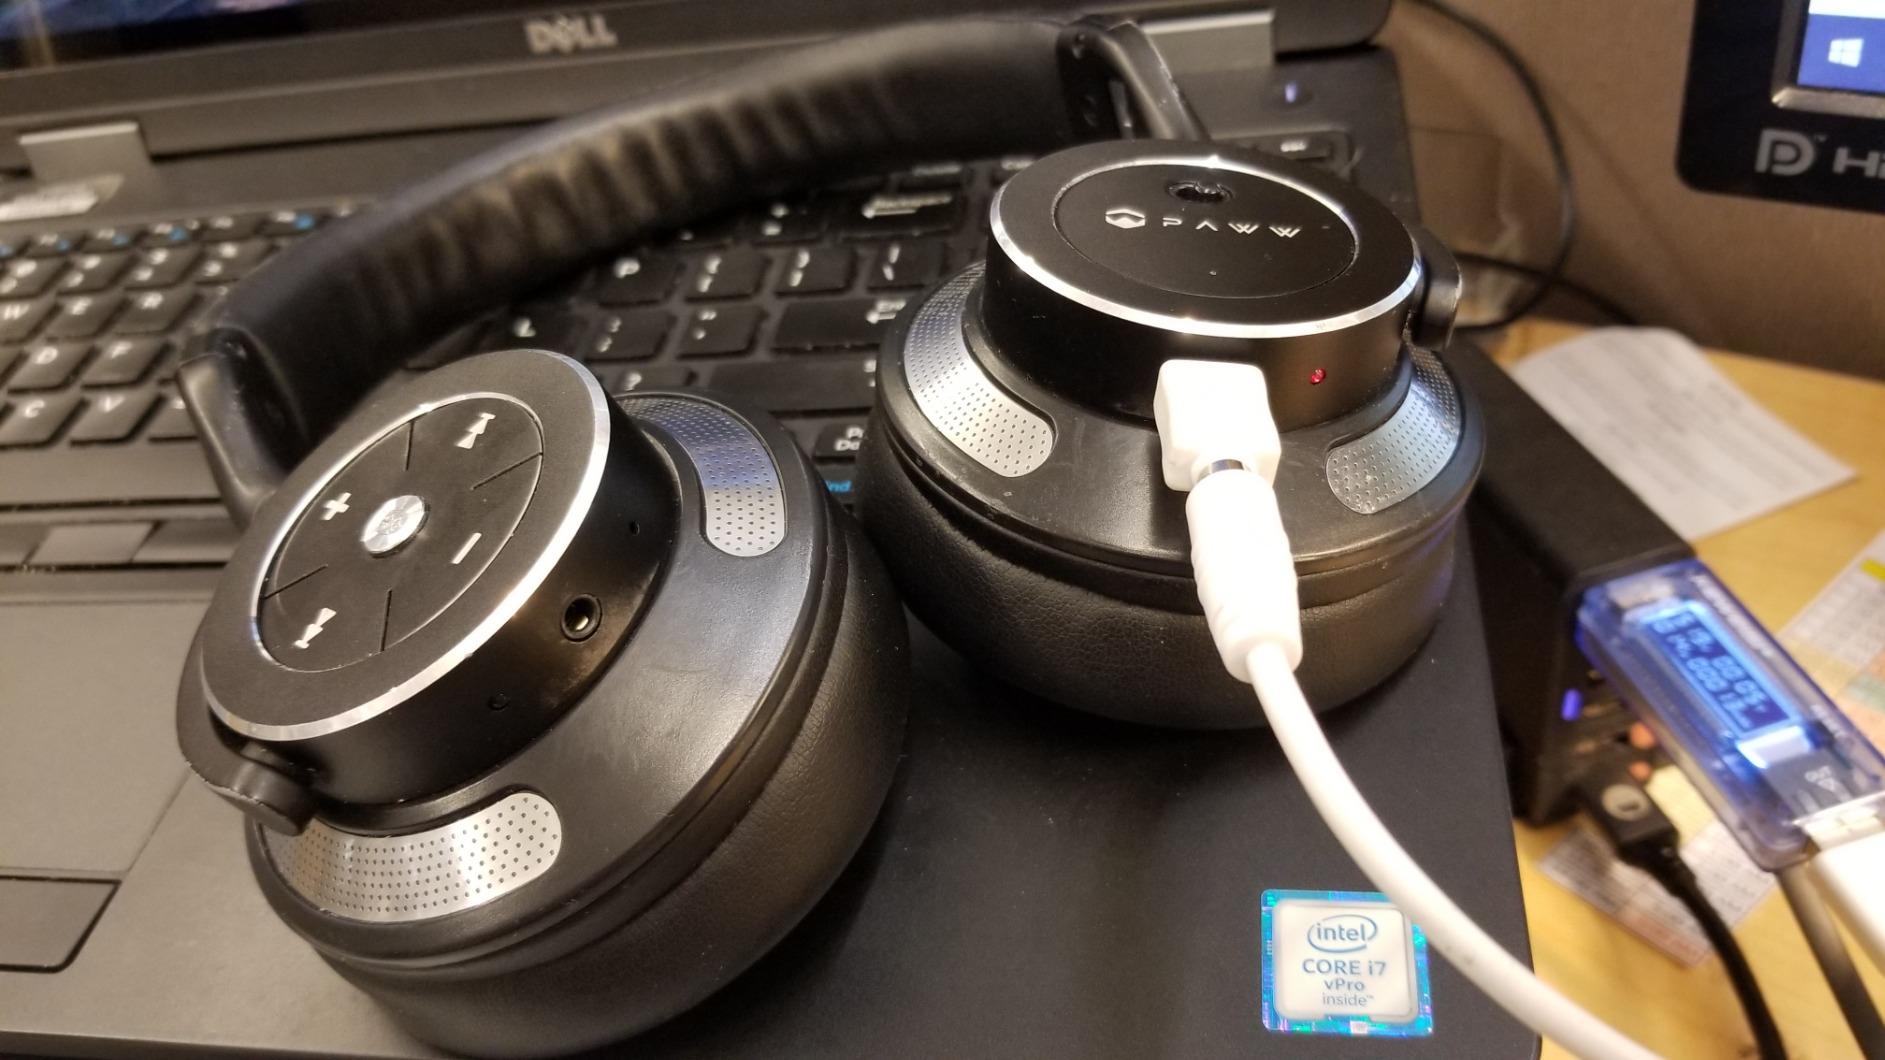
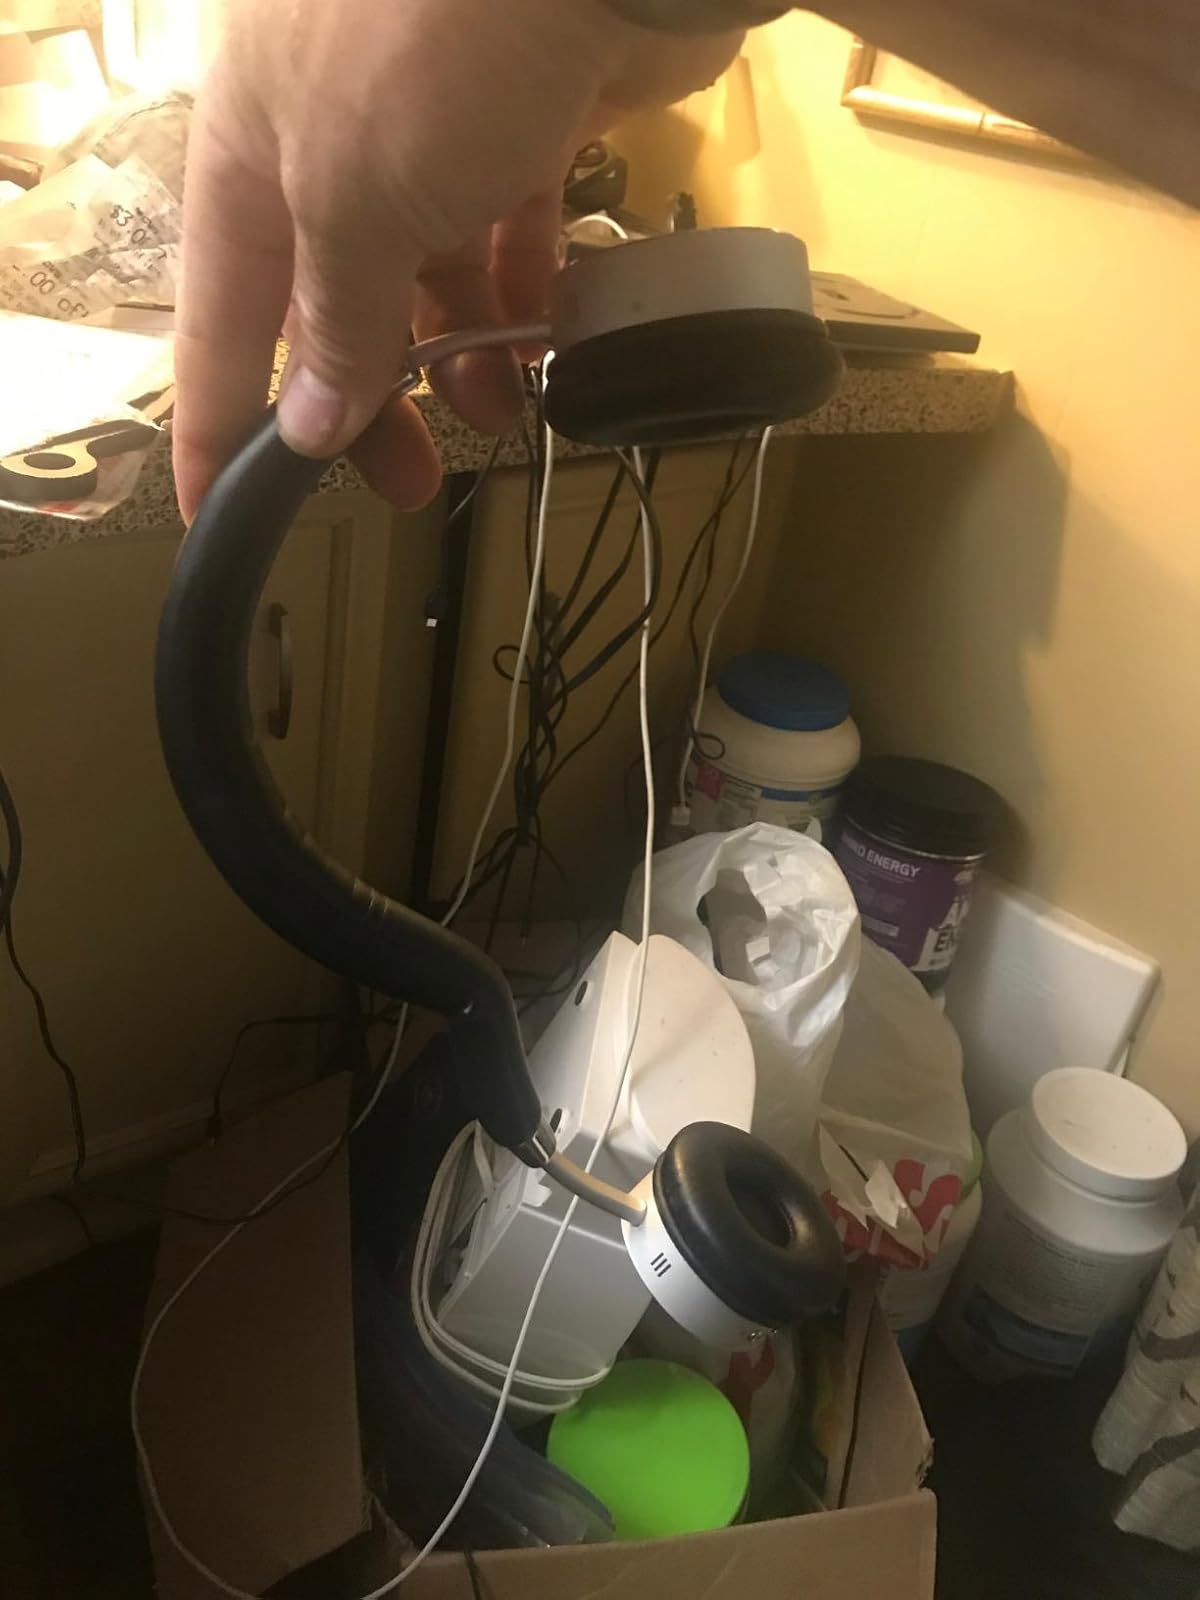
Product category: headphones
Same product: no